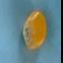
Maize quality: Good